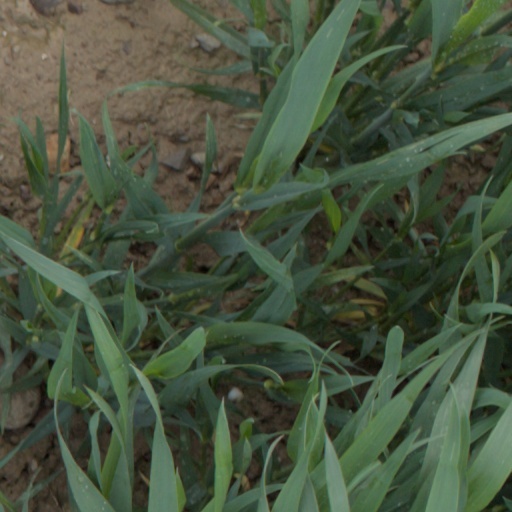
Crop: wheat